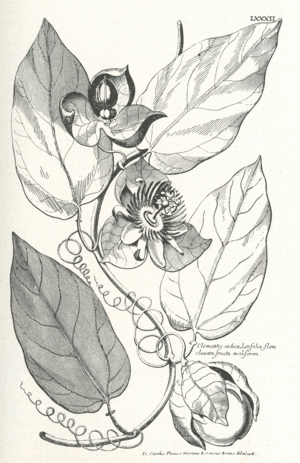
Charles Plumier, né le 20 avril 1646 à Marseille et mort le 20 novembre 1704 au Puerto de Santa María en Espagne, est un botaniste et voyageur-naturaliste français.